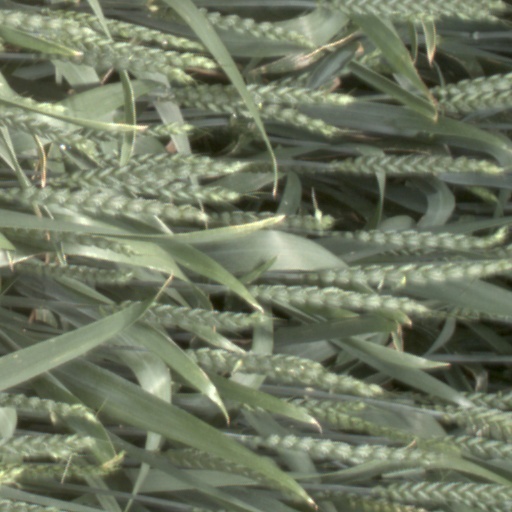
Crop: wheat